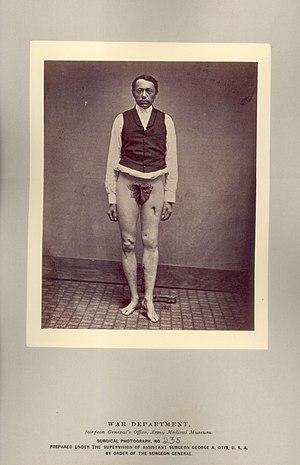
Photographie pédagogique et d'archive médicale. Il s'agit ici d'un blessé il y a plus d'un siècle aux Etats-Unis par une balle de mousquet, et qui a retrouvé une mobilité partielle après traitement d'une fracture de la cuisse gauche (dans le tiers supérieur) causée par cette balle de plomb ""conoïdale"" (Date de la blessure
Une feuille de vigne, initialement feuille de figuier, est un voile de pudeur sur une action ou une chose embarrassante ou déplaisante, en référence métaphorique à la Genèse biblique, où Adam et Ève utilisent des feuilles de figuier pour dissimuler leur « nudité » après avoir mangé le fruit de l'arbre de la connaissance du bien et du mal, prenant ainsi conscience de leur « indécence ». L'usage d'une feuille de vigne, bien que moins couvrante, en place de celle du figuier pour masquer le sexe des représentations de nus est apparu d'abord en Italie à partir de la renaissance. Dans la plupart des langues, l'expression « feuille de figuier » s'est maintenue.